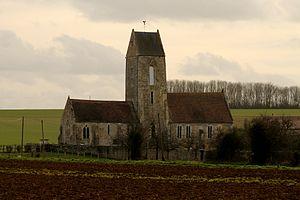
Église Saint Firmin de Placy (Calvados) Base Mémoire
Placy est une ancienne commune française, située dans le département du Calvados en région Normandie, devenue le 1ᵉʳ janvier 2019 une commune déléguée au sein de la commune nouvelle de Cesny-les-Sources.